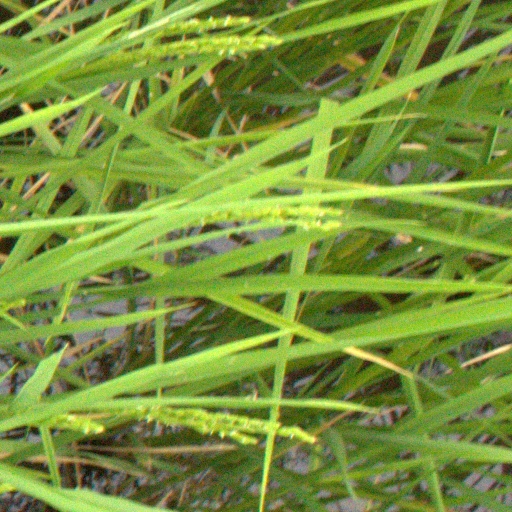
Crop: rice